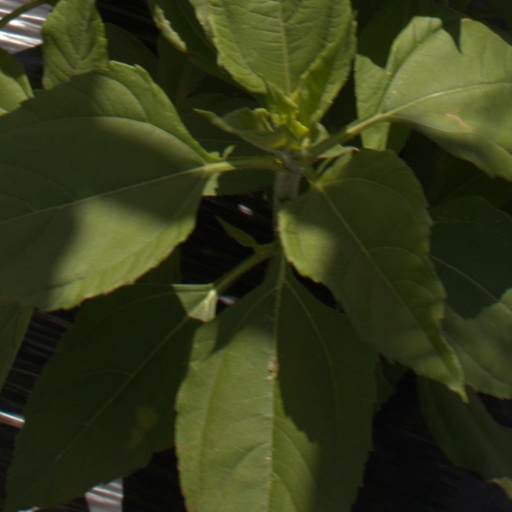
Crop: Jerusalem artichoke